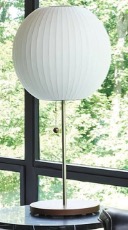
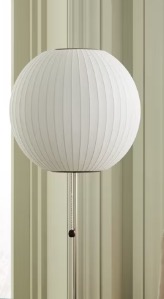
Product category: misc
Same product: yes